The Huntercombe Group

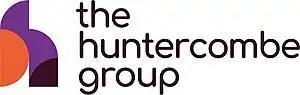
The Huntercombe Group Logo ( 2021 onwards )

The Huntercombe Group is a specialist health provider in the United Kingdom specialising in the Child and Adolescent Mental Health Services (CAMHS), Adult Mental Health, Brain Injury Rehabilitation and Neurological Care Centre, Adult Learning Disability and Children's Complex Needs. It operates 12 hospitals and specialist centres located throughout England and Scotland.